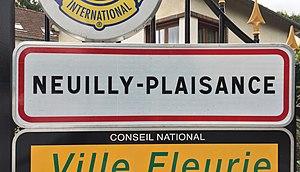
Panneau d'entrée à Neuilly-Plaisance.
Neuilly-Plaisance est une commune française située dans le département de la Seine-Saint-Denis en région Île-de-France.